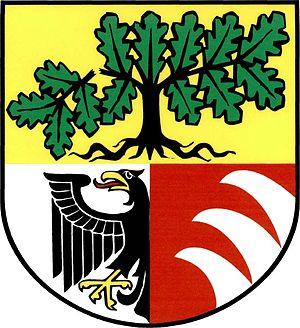
Doubice est une commune du district de Děčín, dans la région d'Ústí nad Labem, en Tchéquie. Sa population s'élevait à 109 habitants en 2018.